Luke Ross

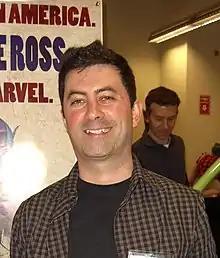

Luke Ross (born Luciano Queiroz, 18 July 1972) is a comic artist known for his work on books such as "Gen13", "Spider-Man", "Green Lantern", "Indiana Jones" and "Captain America".